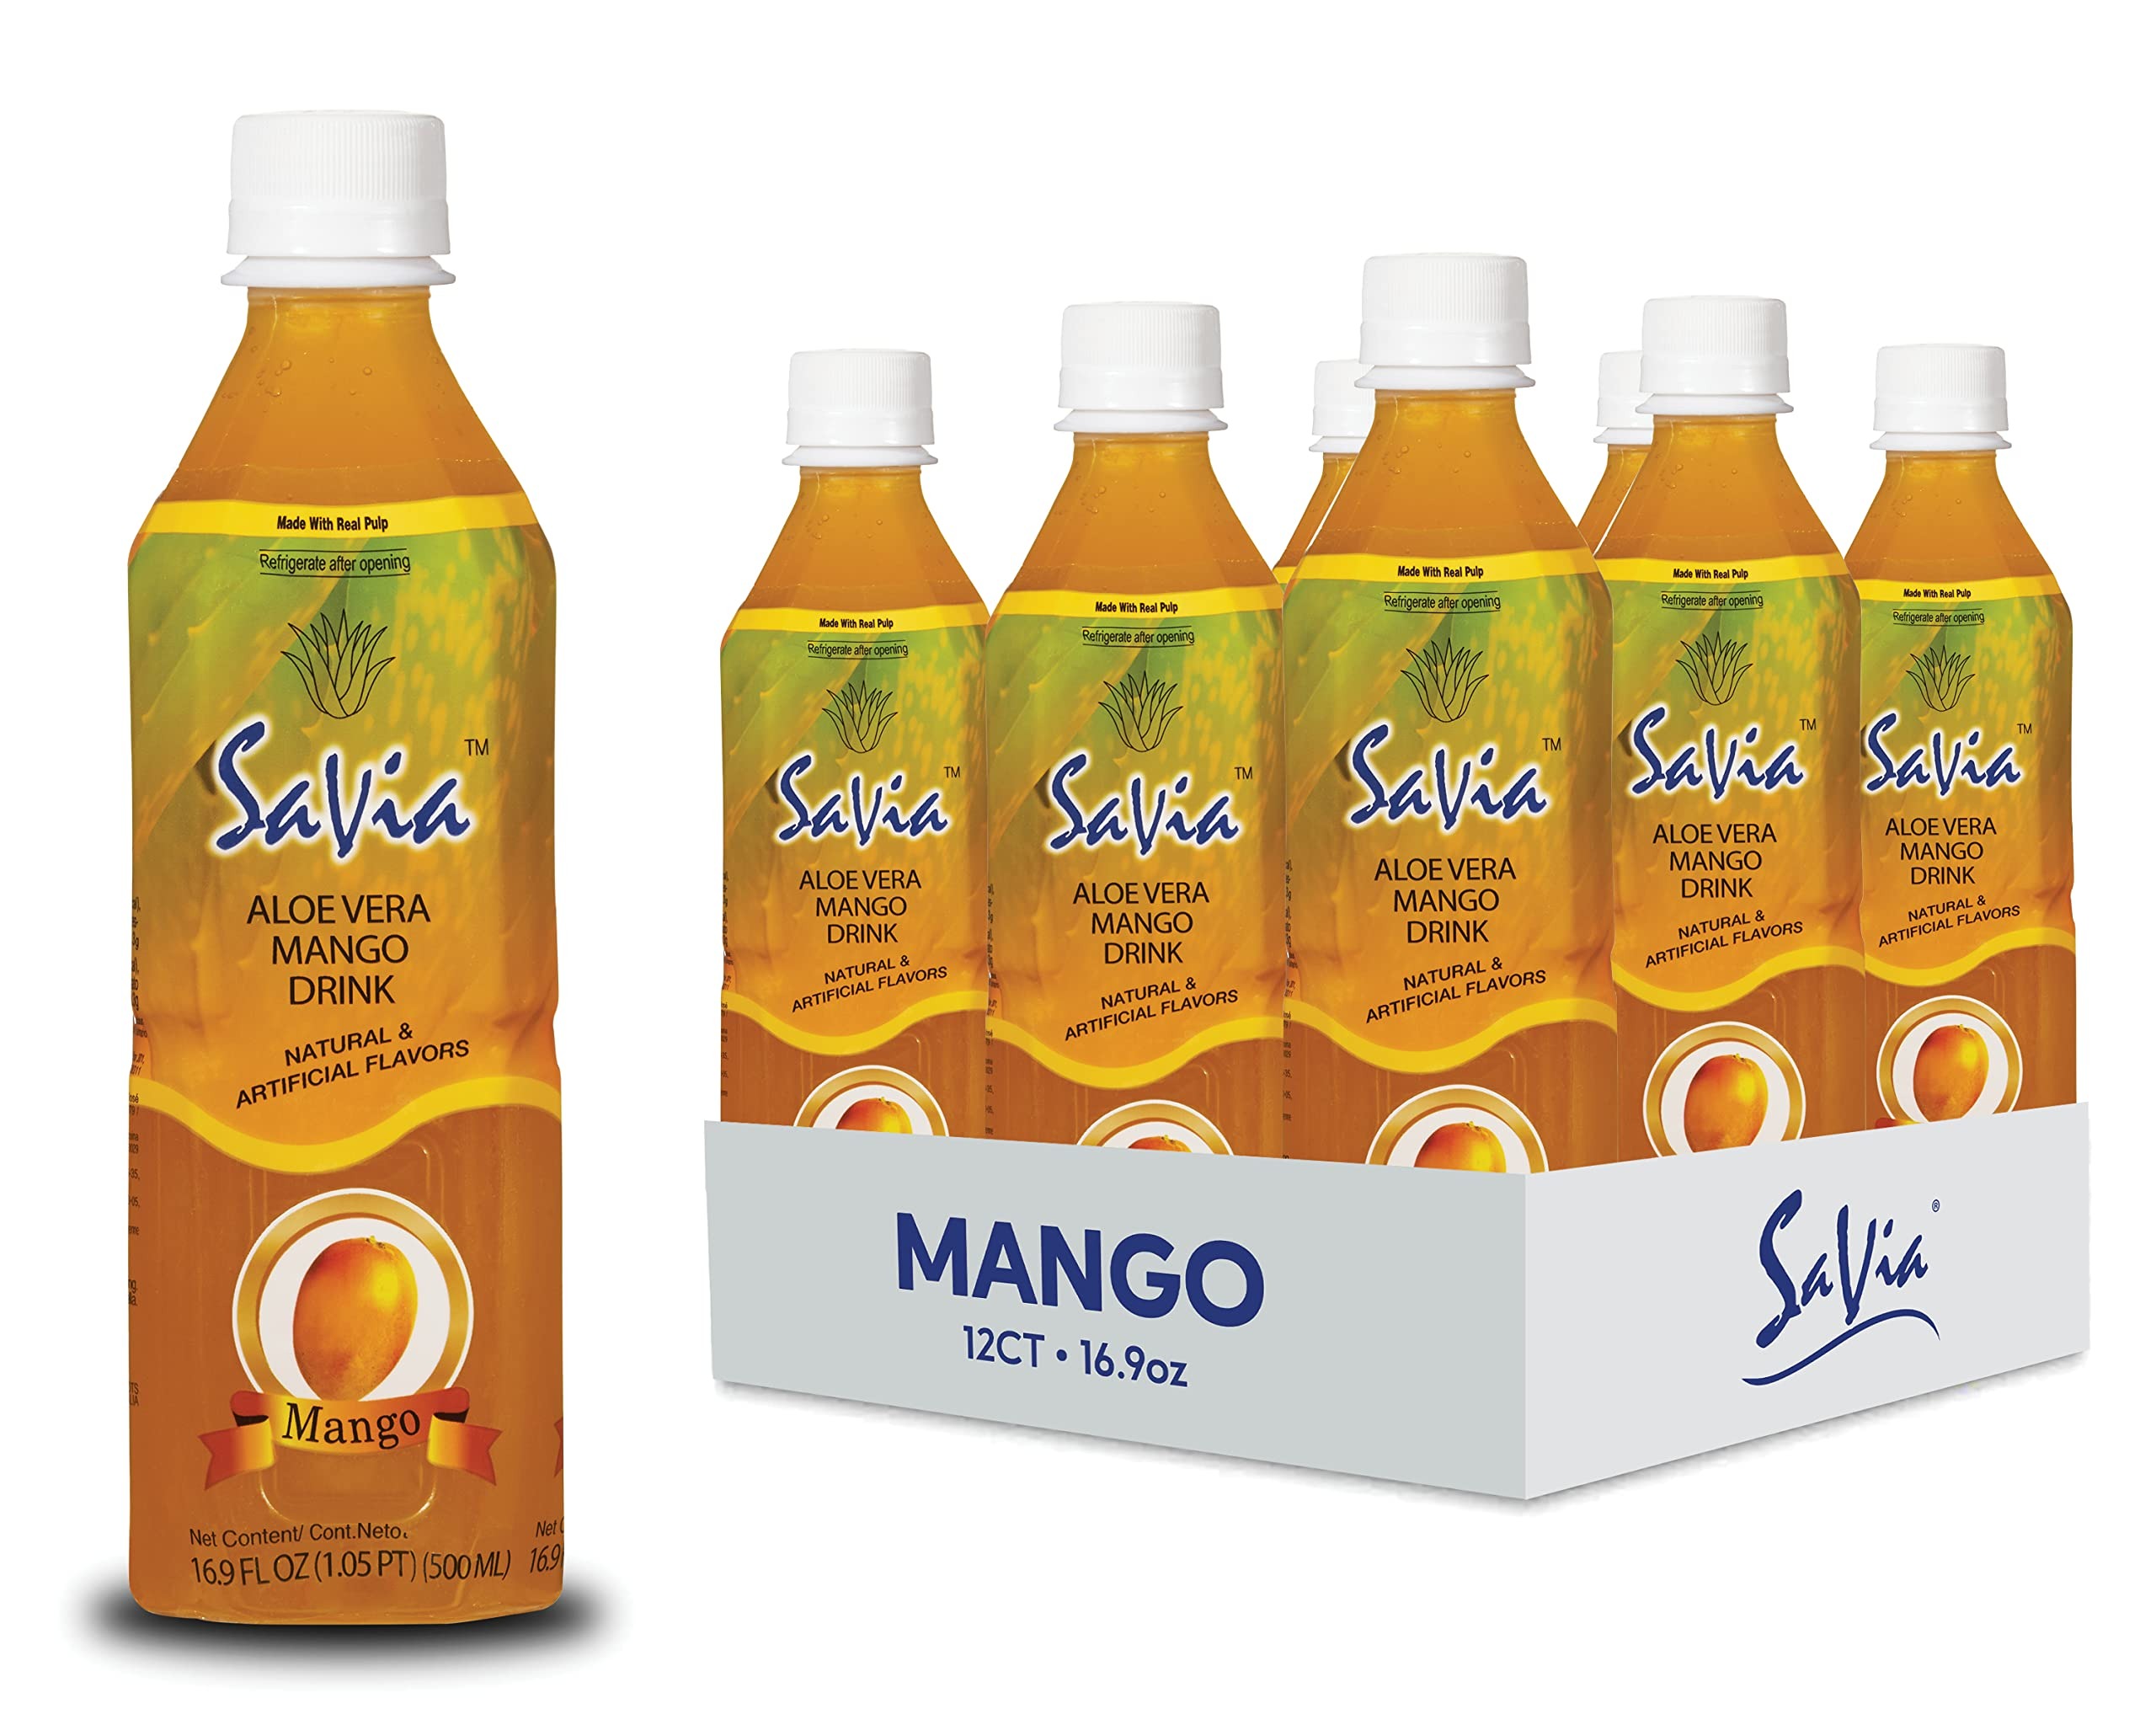
Item Name: Savia - Mango Aloe Vera Drink, Quality Aloe-Based Beverage, Made with Real Aloe Pulp & Natural, Delicious & Refreshing, Vegetarian, Gluten-Free, Fat-Free (16.9oz, 12-Pack)
Value: 202.8
Unit: Fl Oz

Price: 30.99